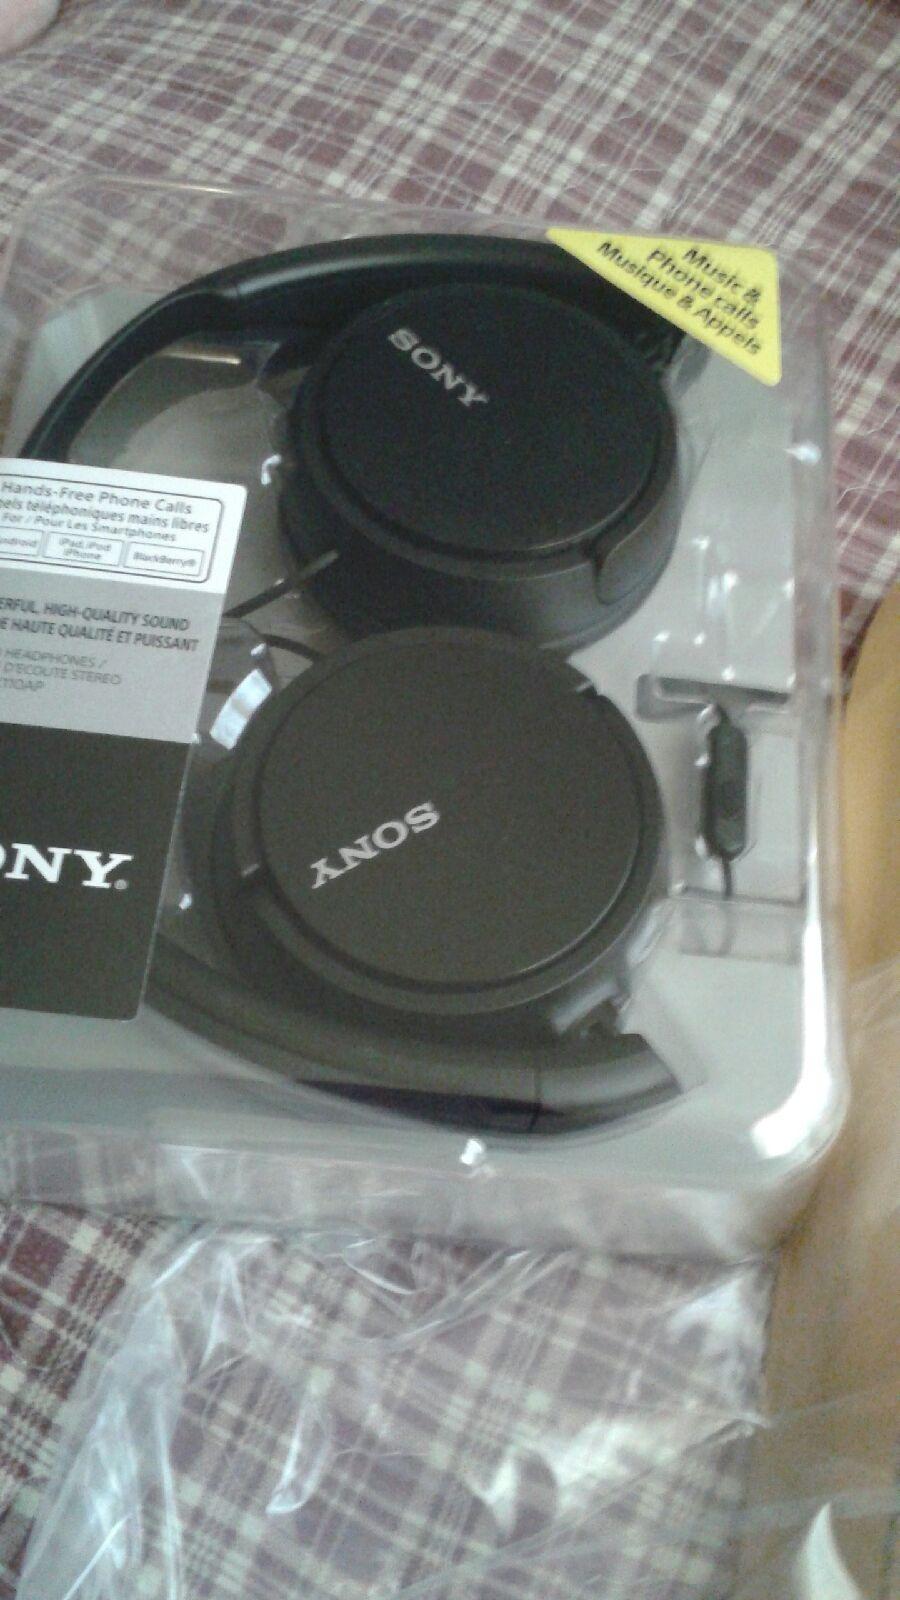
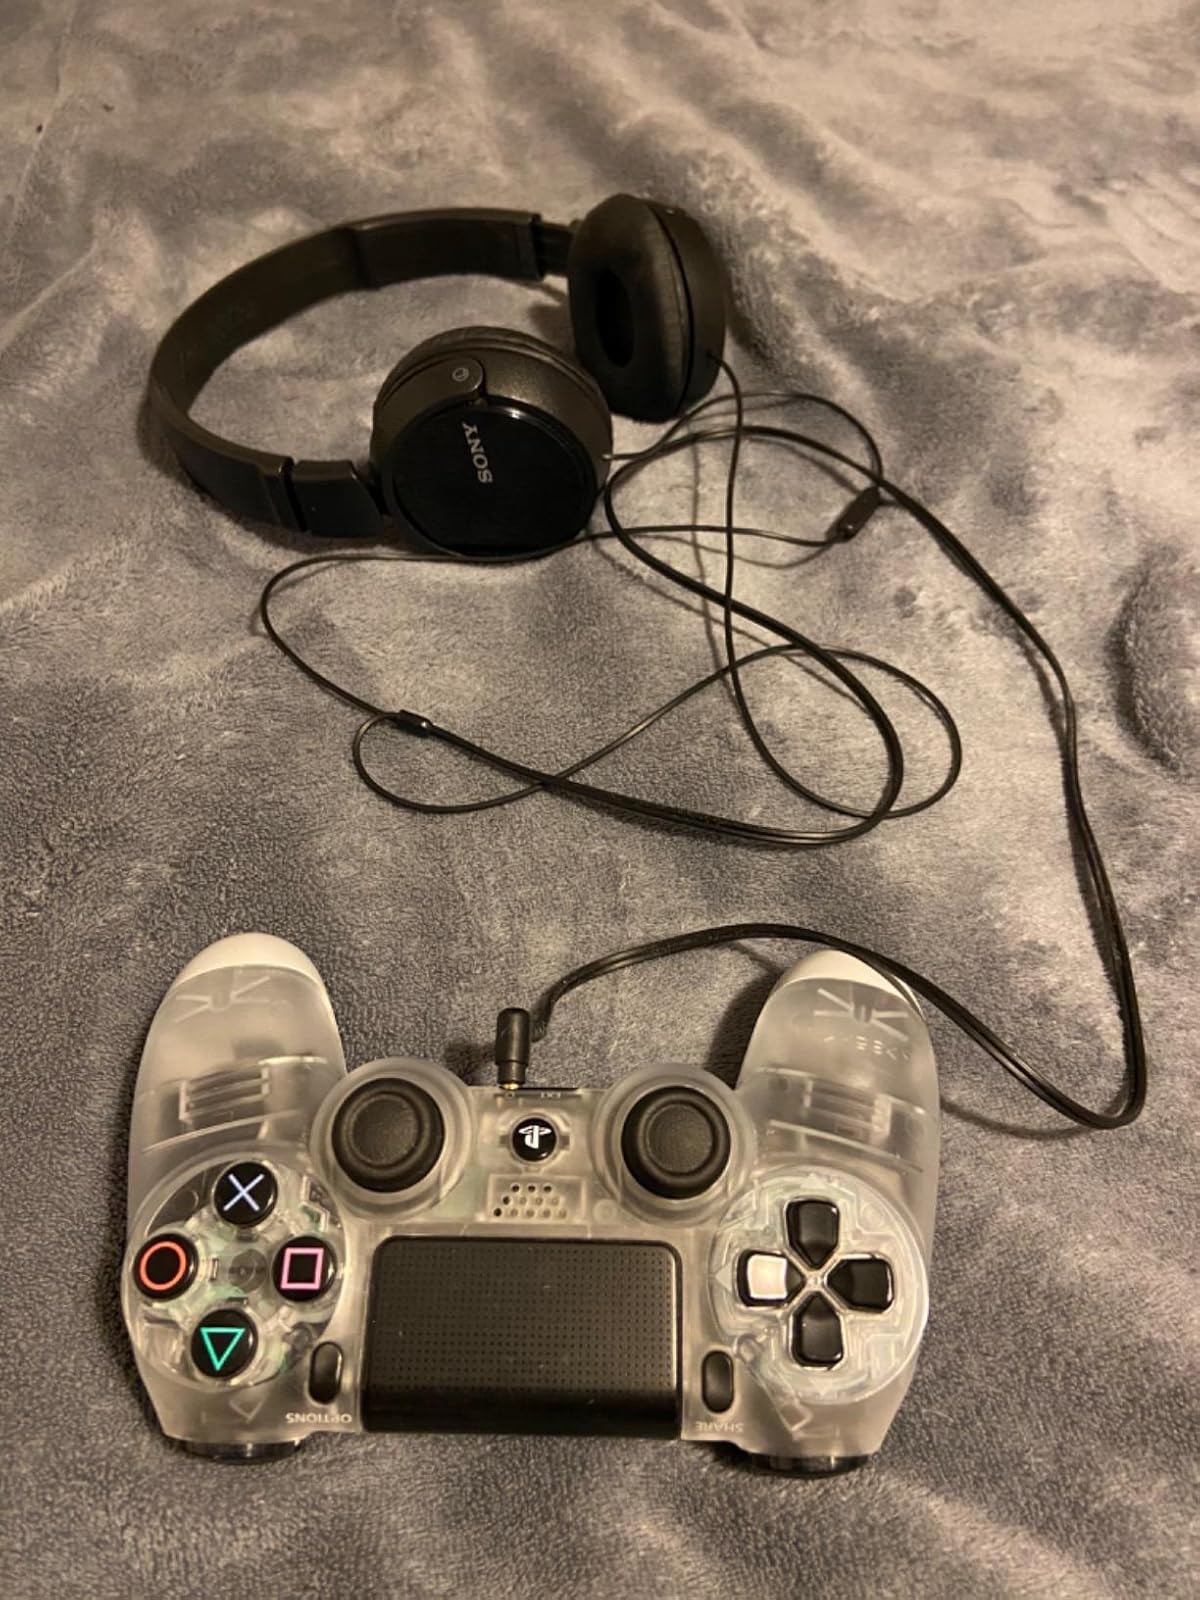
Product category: headphones
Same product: yes